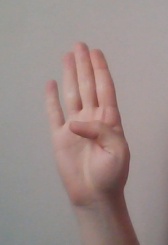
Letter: kaaf